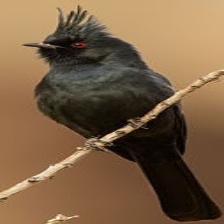
Species: PHAINOPEPLA
Scientific name: PHAINOPEPLA NITENS